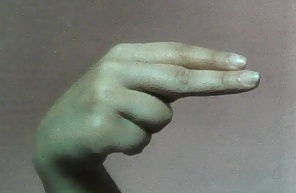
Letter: ain